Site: brandenburg
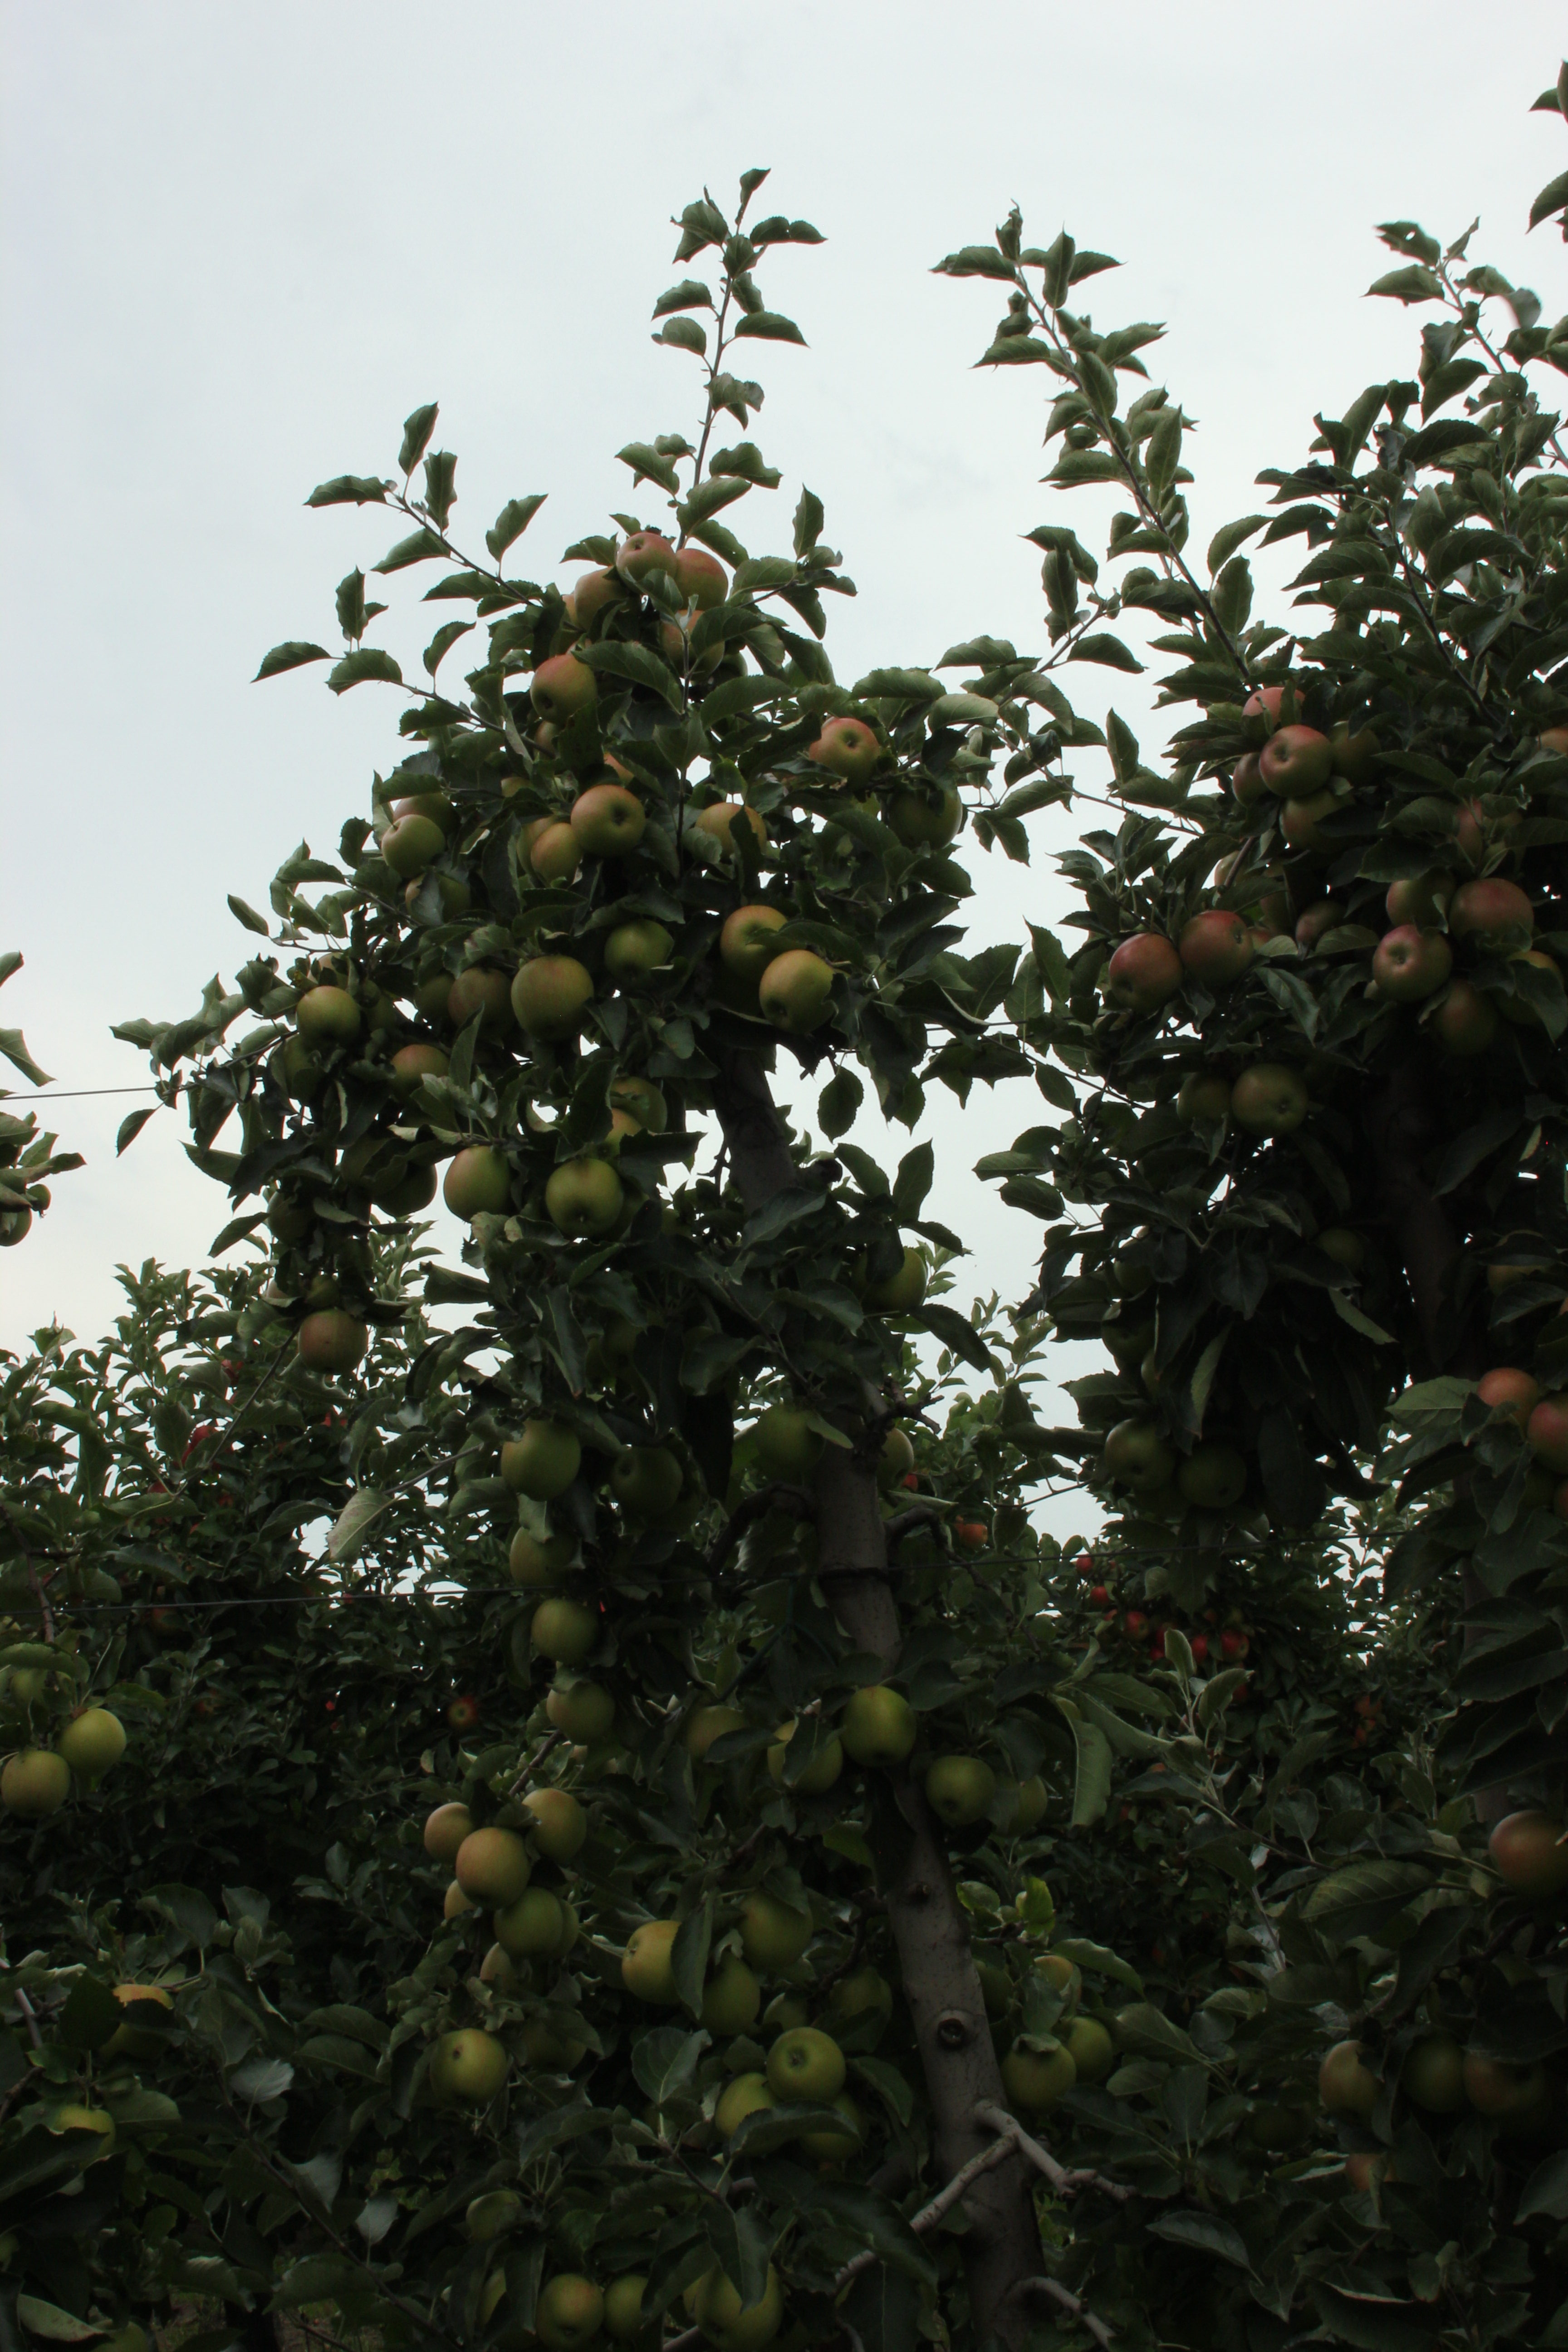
Growth stage (BBCH 87): Maturity of fruit and seed